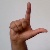
The image shows a hand gesture representing the letter 'L' in Indian Sign Language.